Joint Direct Attack Munition

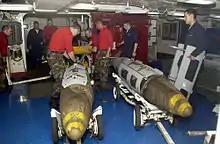
U.S. Navy sailors attach a JDAM kit aboard the , March 2003.

The U.S. Air Force's bombing campaign during the Persian Gulf War was less effective than initially reported, in part because it had no precision bombs that were accurate in all types of weather. Laser guidance packages on bombs proved exceptionally accurate in clear conditions, but amid airborne dust, smoke, fog, or cloud cover, they had difficulty maintaining "lock" on the laser designation; they also could not be released at high altitudes. Research, development, testing and evaluation (RDT&E) of an "adverse weather precision guided munition" began in 1992. Several proposals were considered, including a radical concept that used GPS.